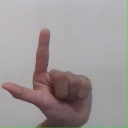
अक्षर: ल